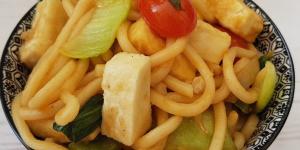
fideos udon con verduras